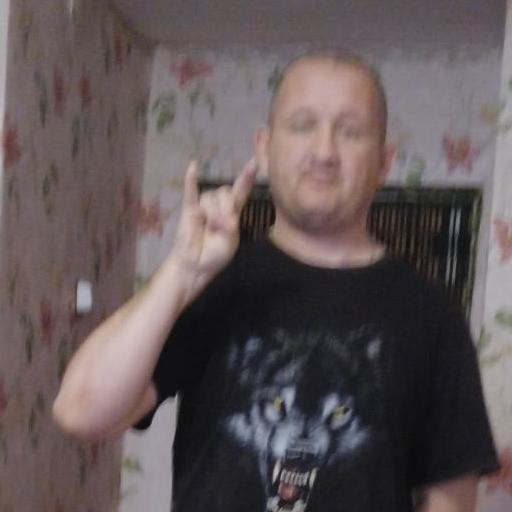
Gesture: rock